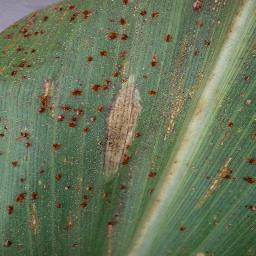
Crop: corn
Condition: (maize)_northern_blight